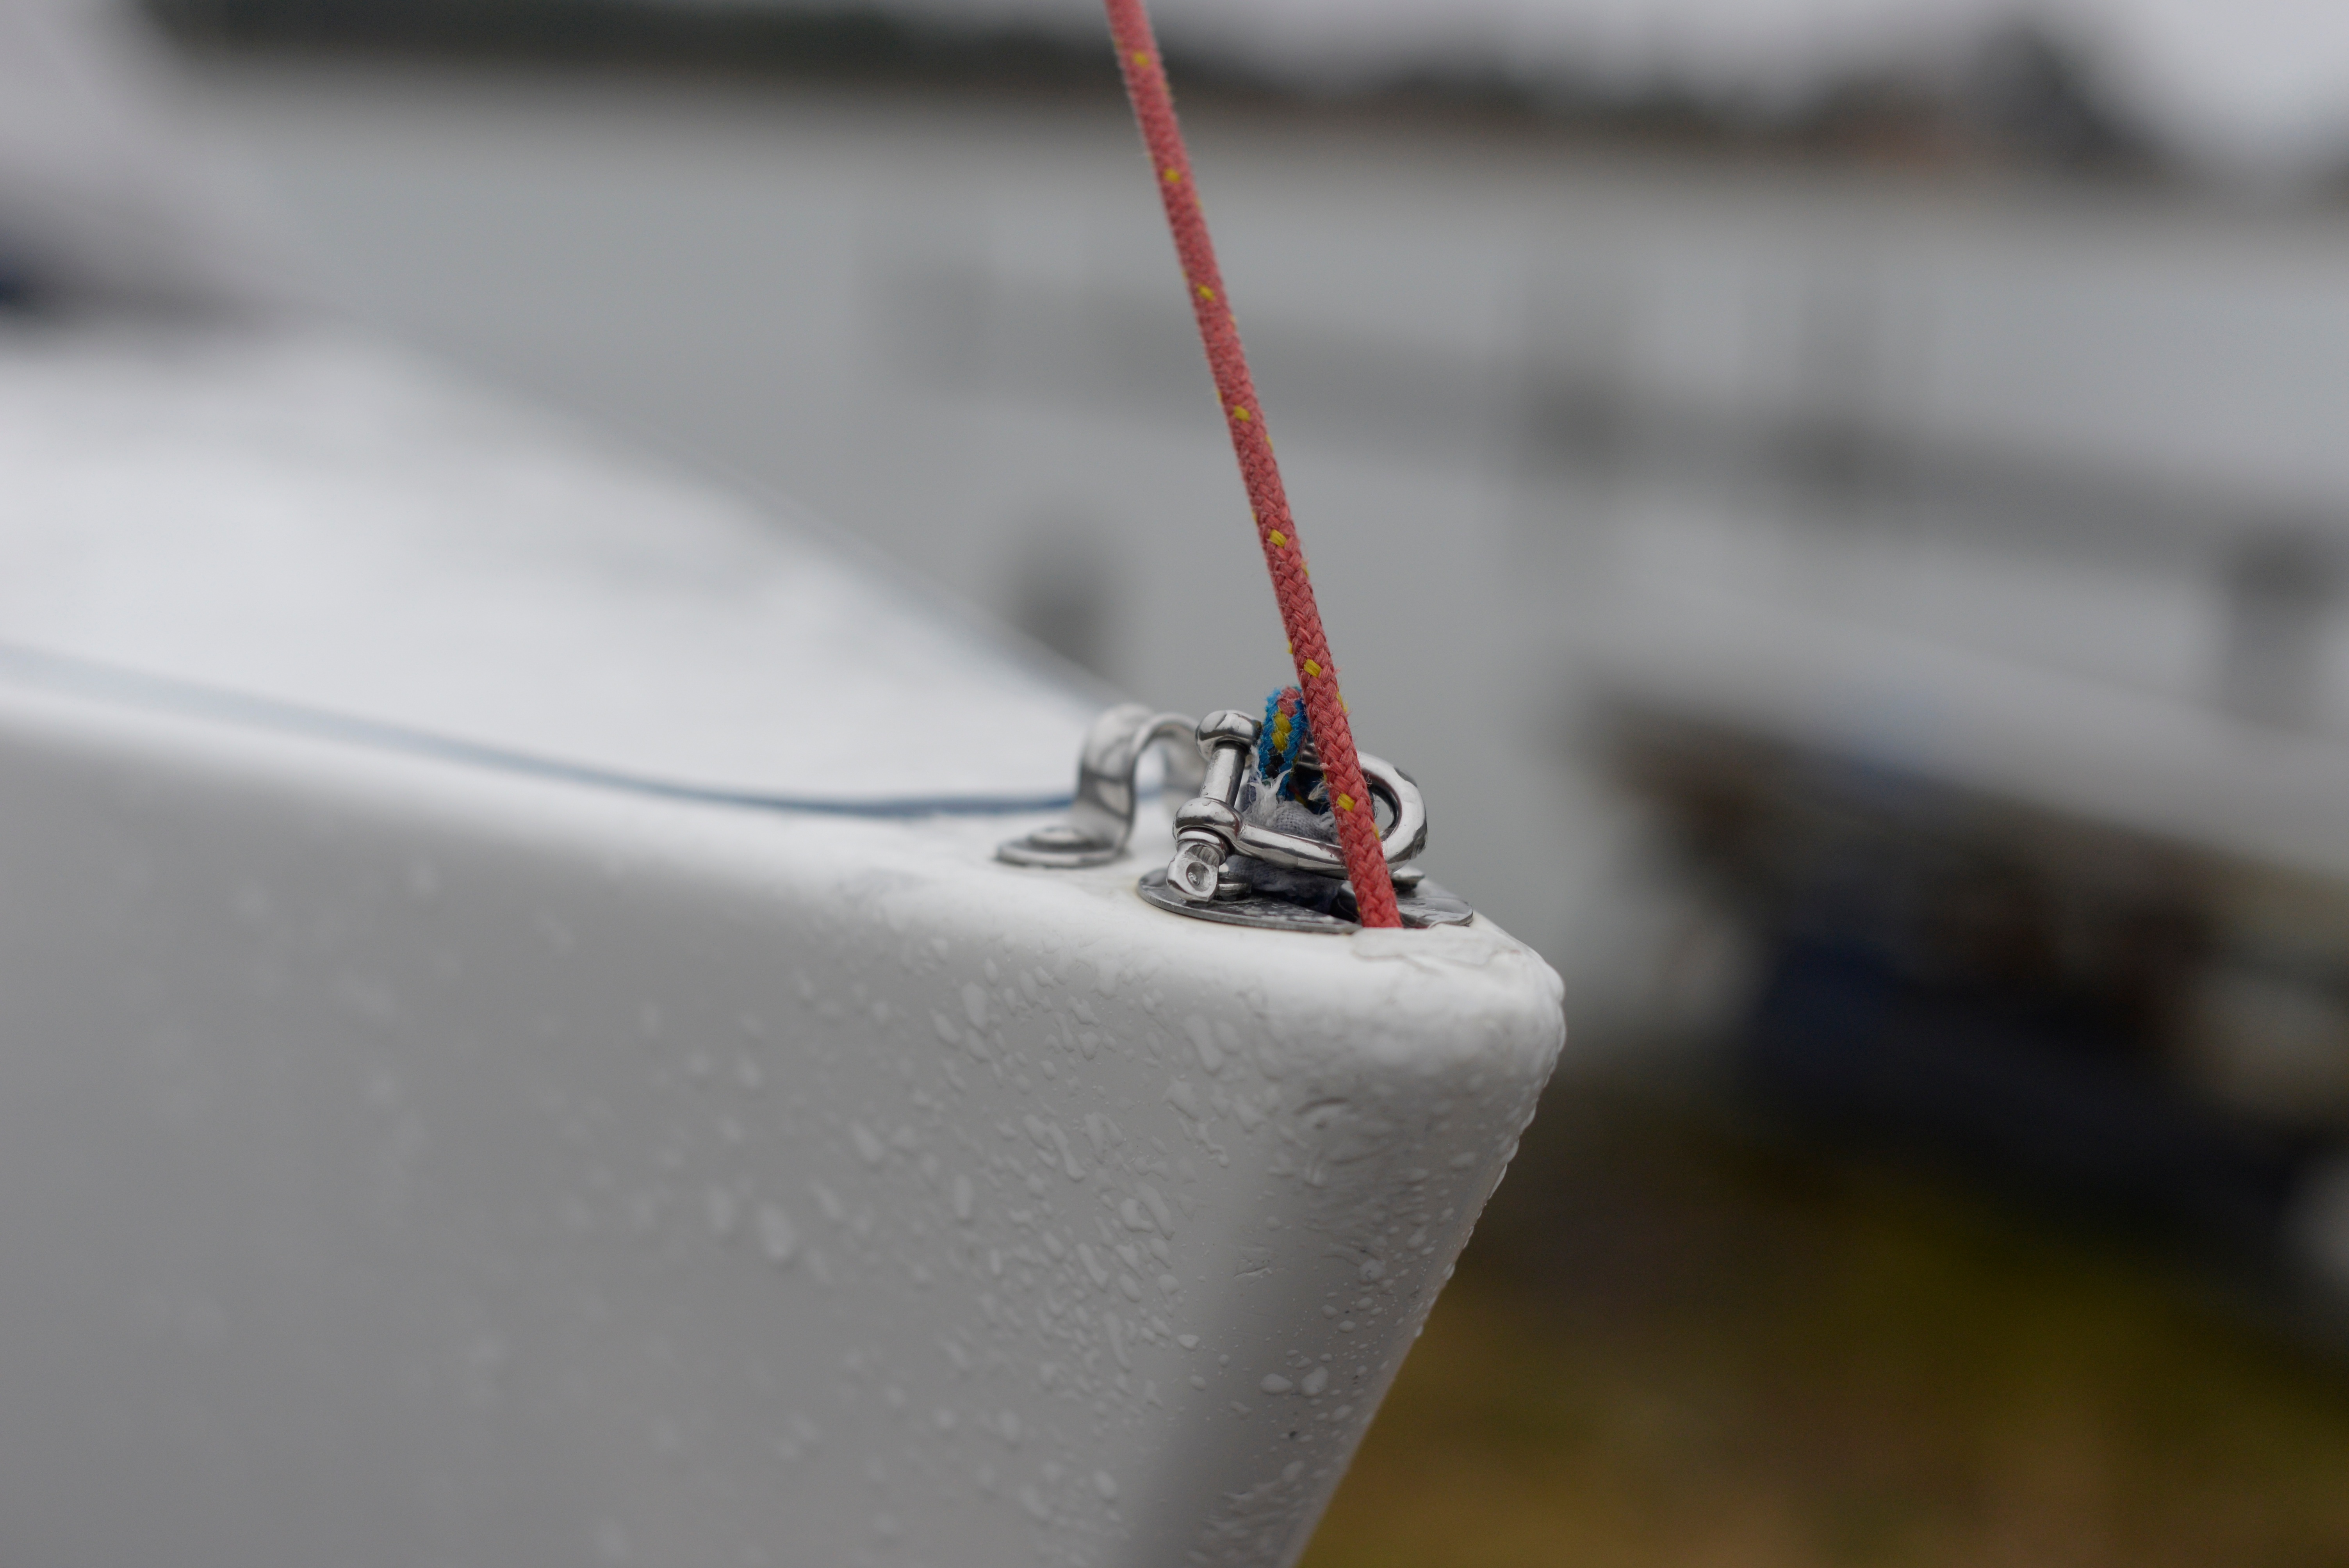
wing, white, glass, vehicle, glasses, shape